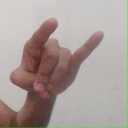
अक्षर: च